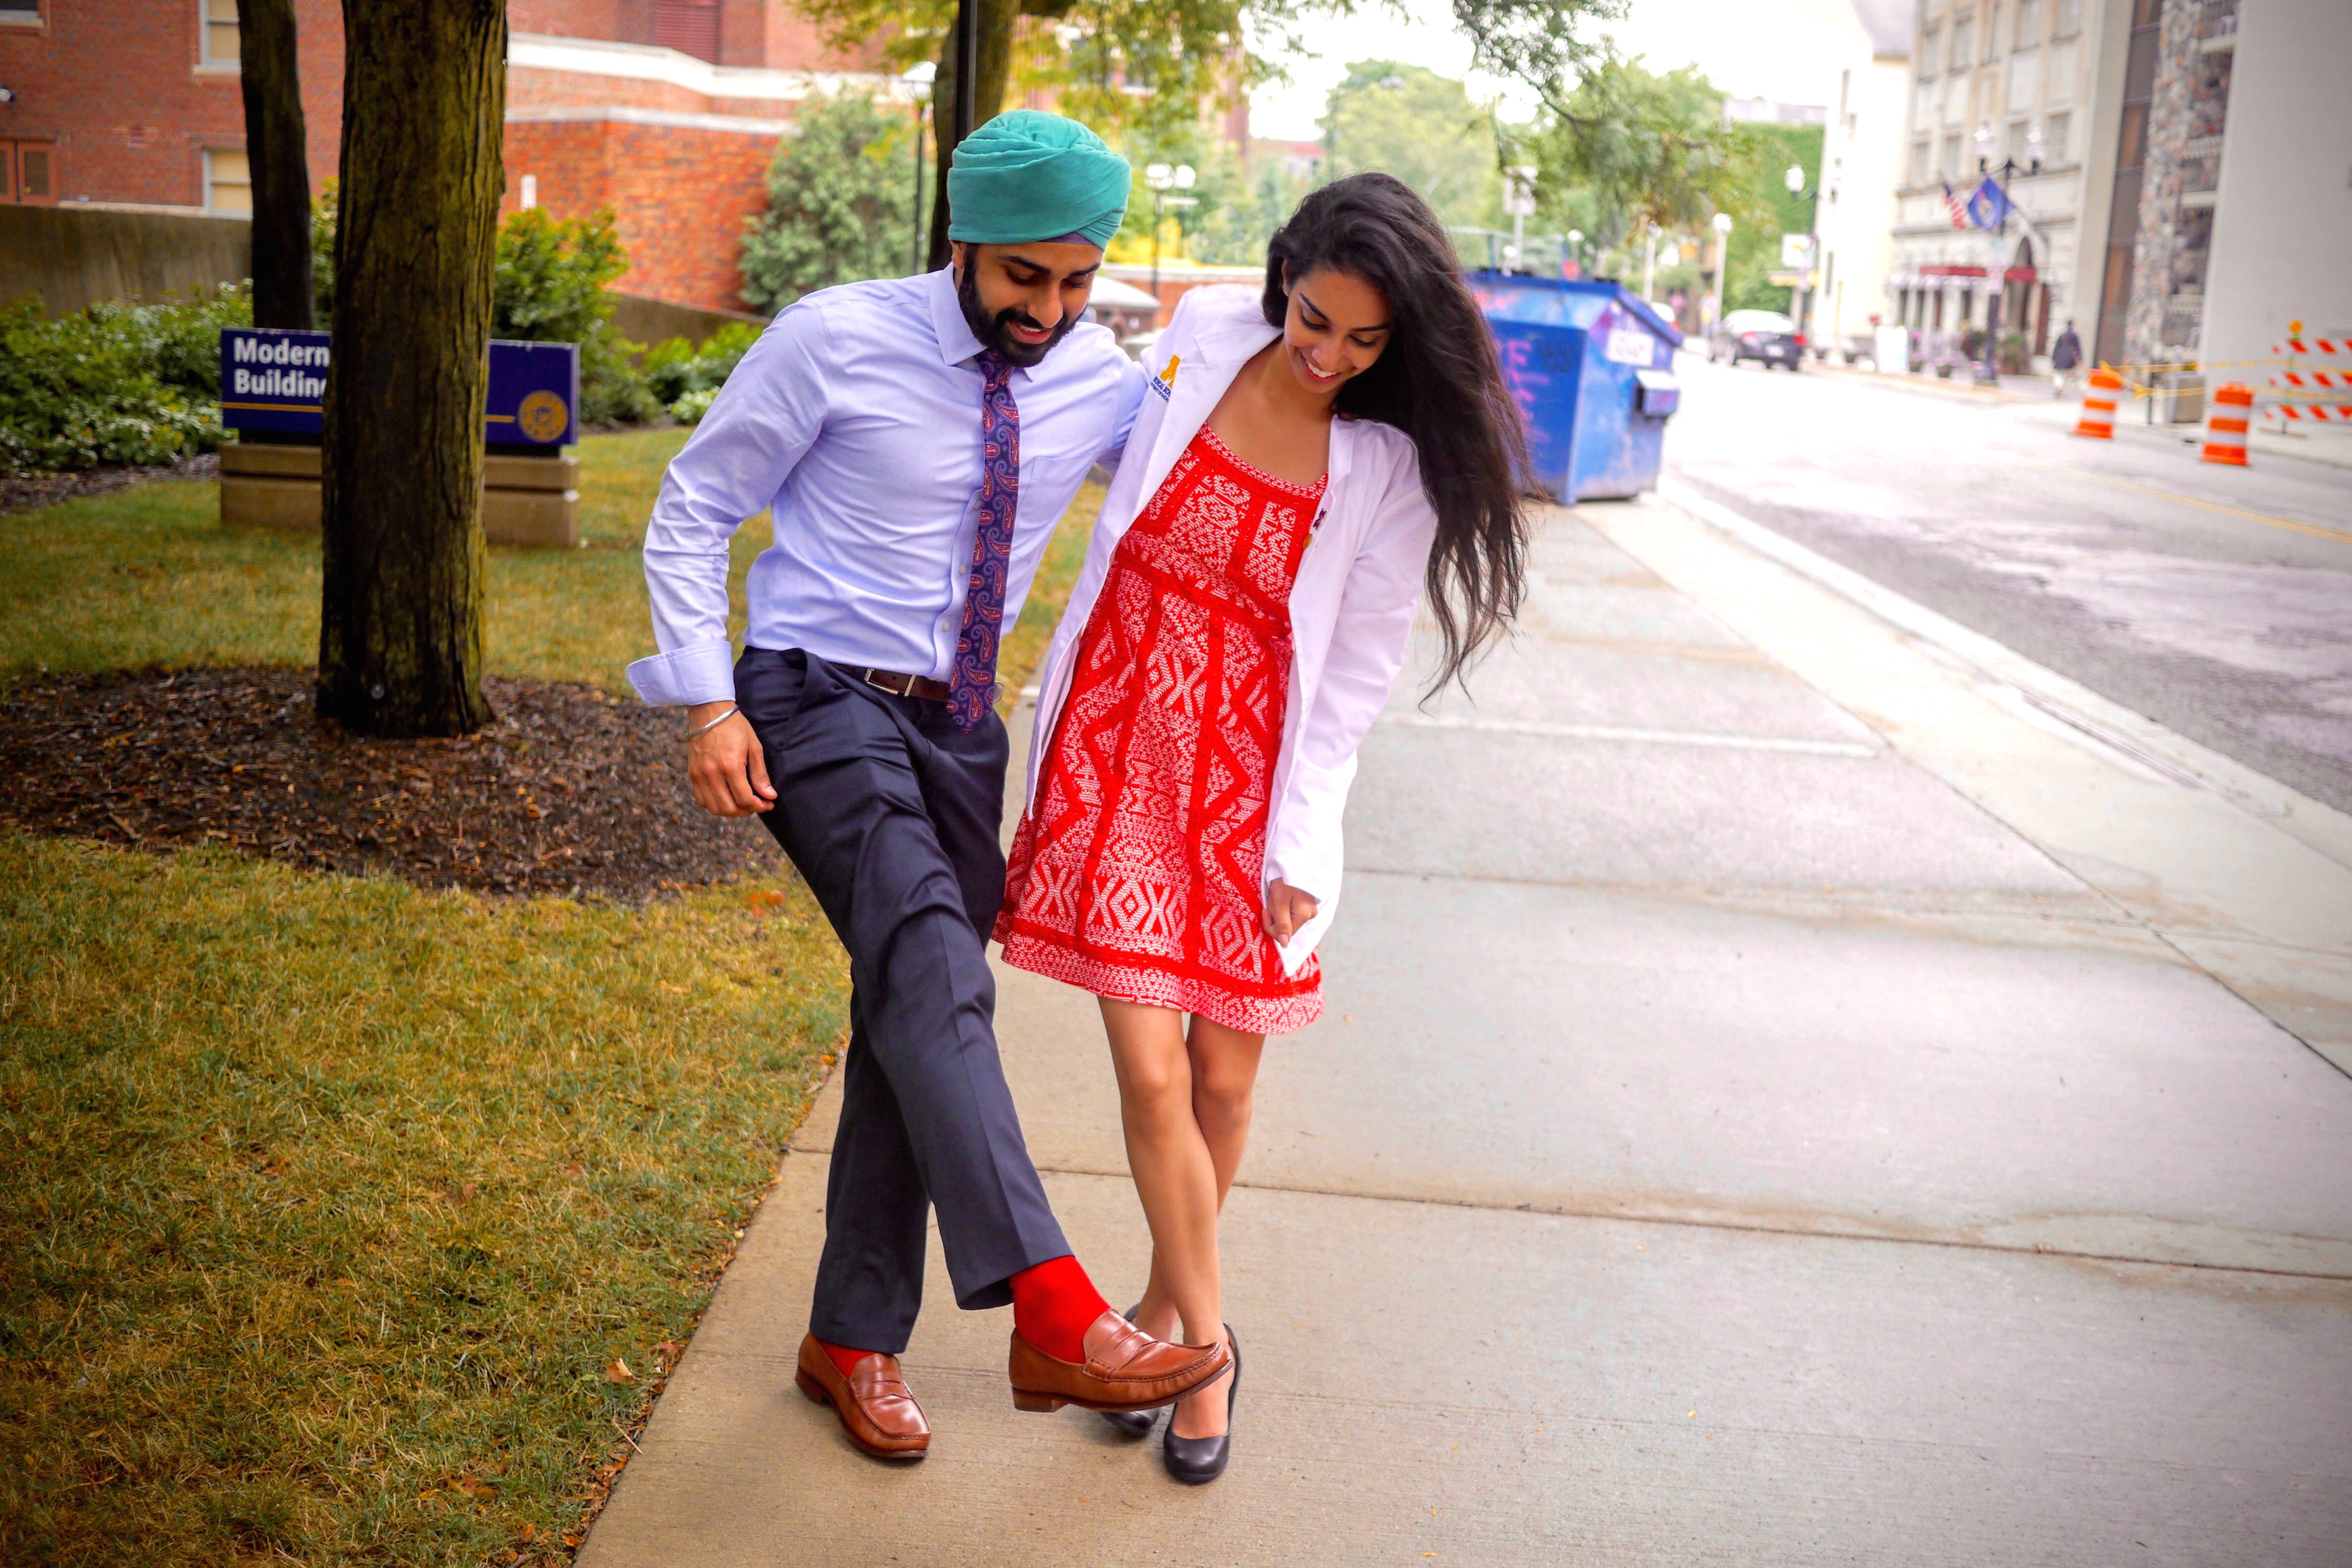
spring, red, color, snapshot, day, interaction